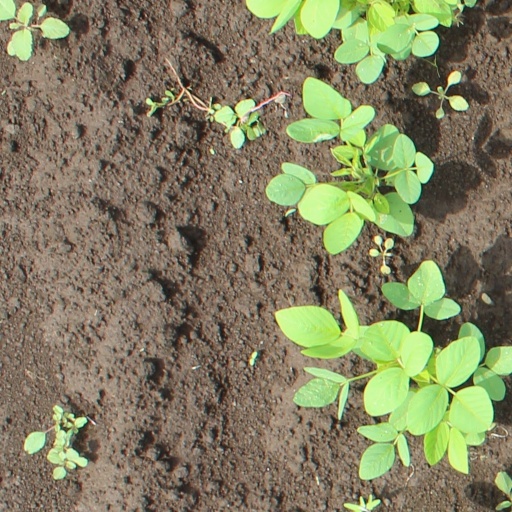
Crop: soybean